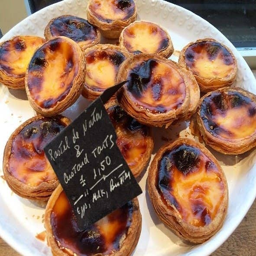
hidden - away moments with its bars and pubs , this internationally - inspired bakery makes fresh bread daily , and fancier sweet treats .